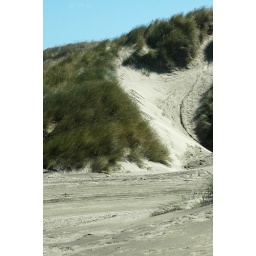
South of Invercargill; long sandy beach with biggish surf. Sand dunes covered in tussoc grass dominate the landscape.